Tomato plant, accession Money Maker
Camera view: bottom (45 deg); turntable rotation: 30 degrees
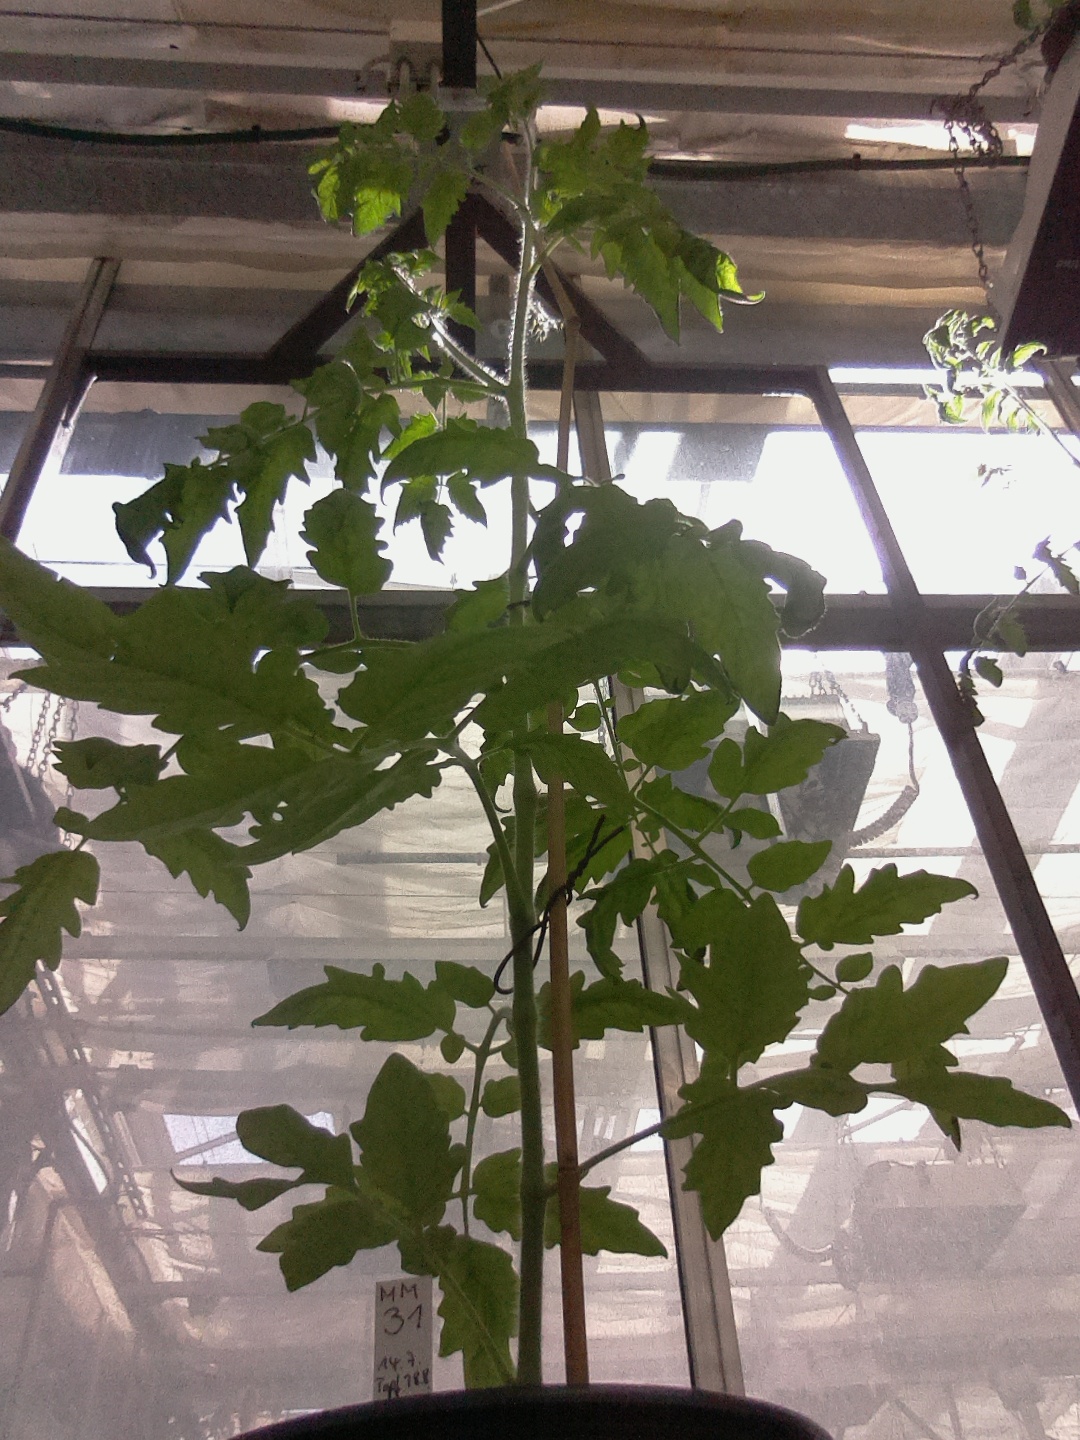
BBCH growth stage 61: 10%-20% of flowers open